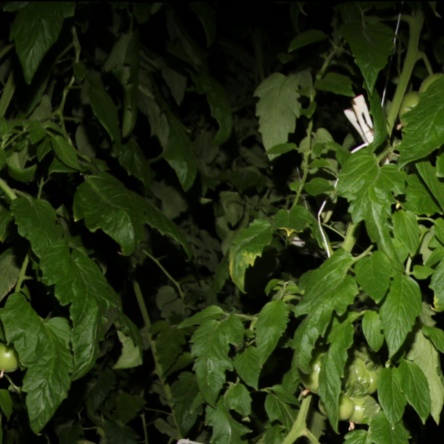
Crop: tomato